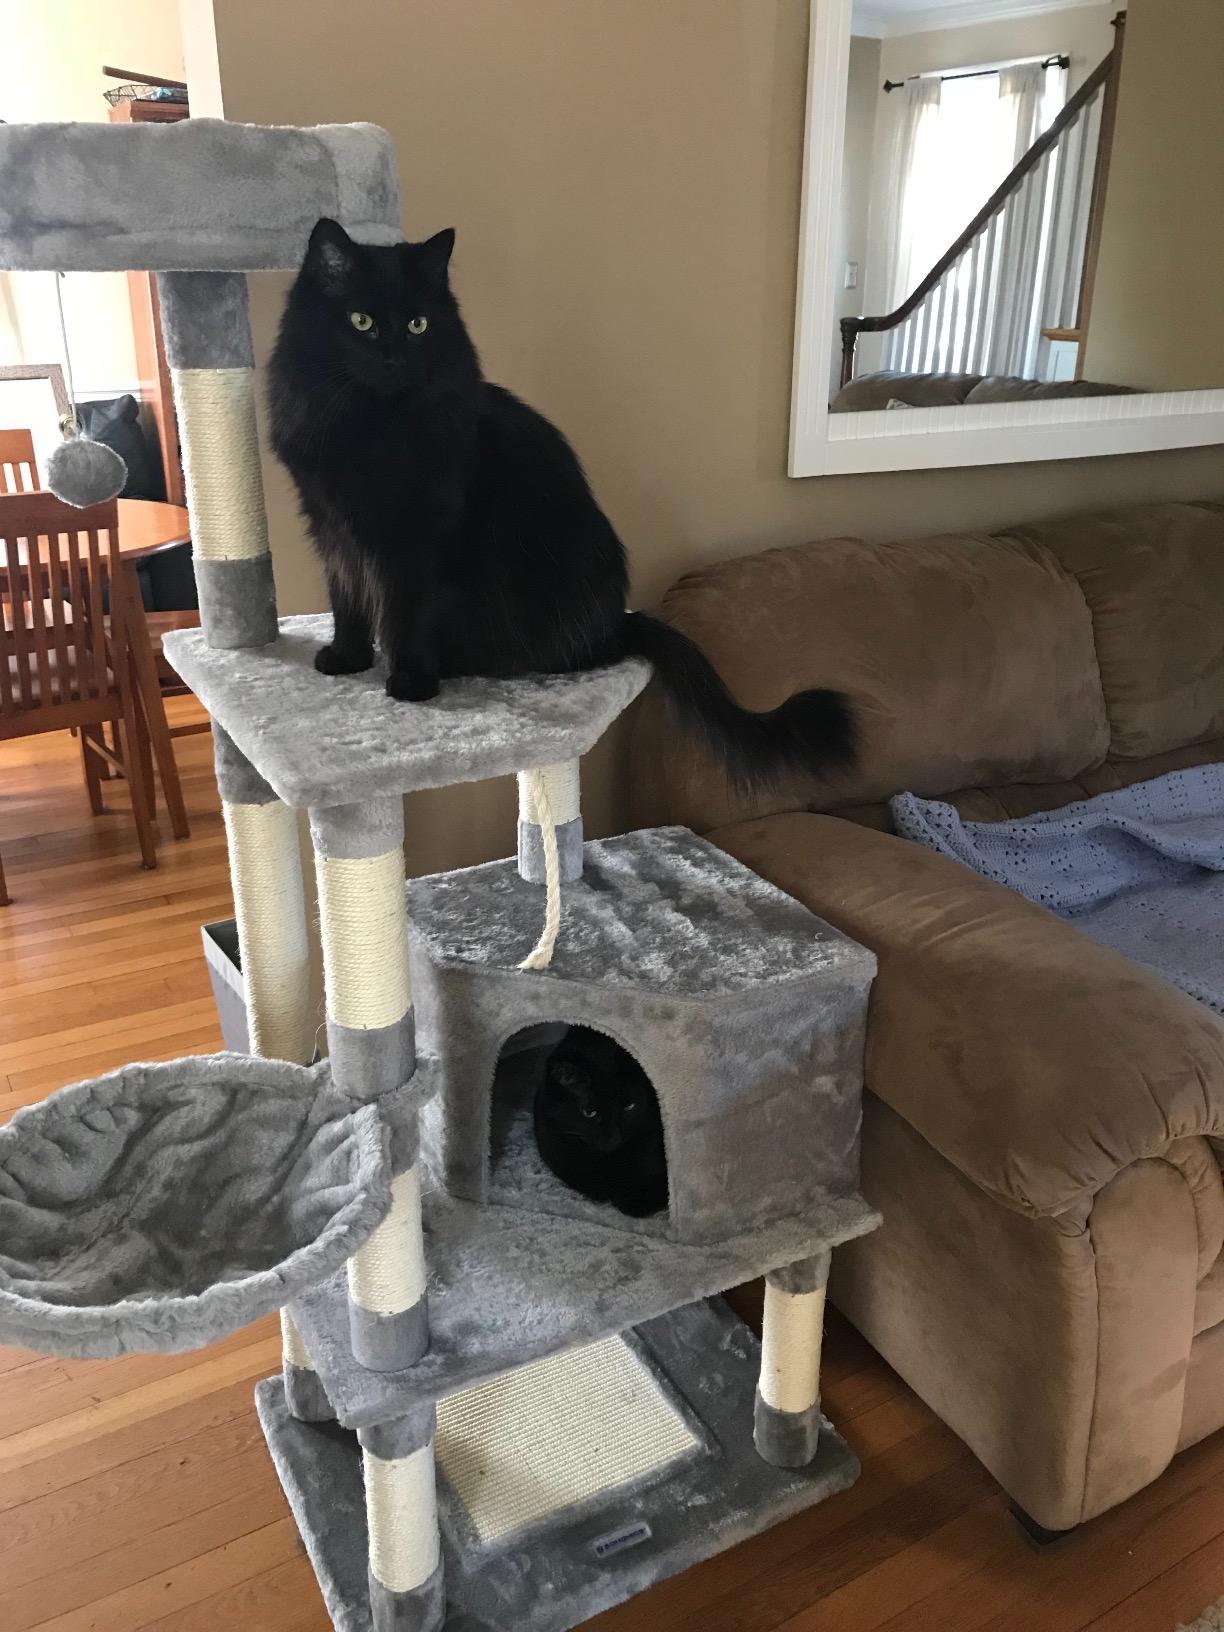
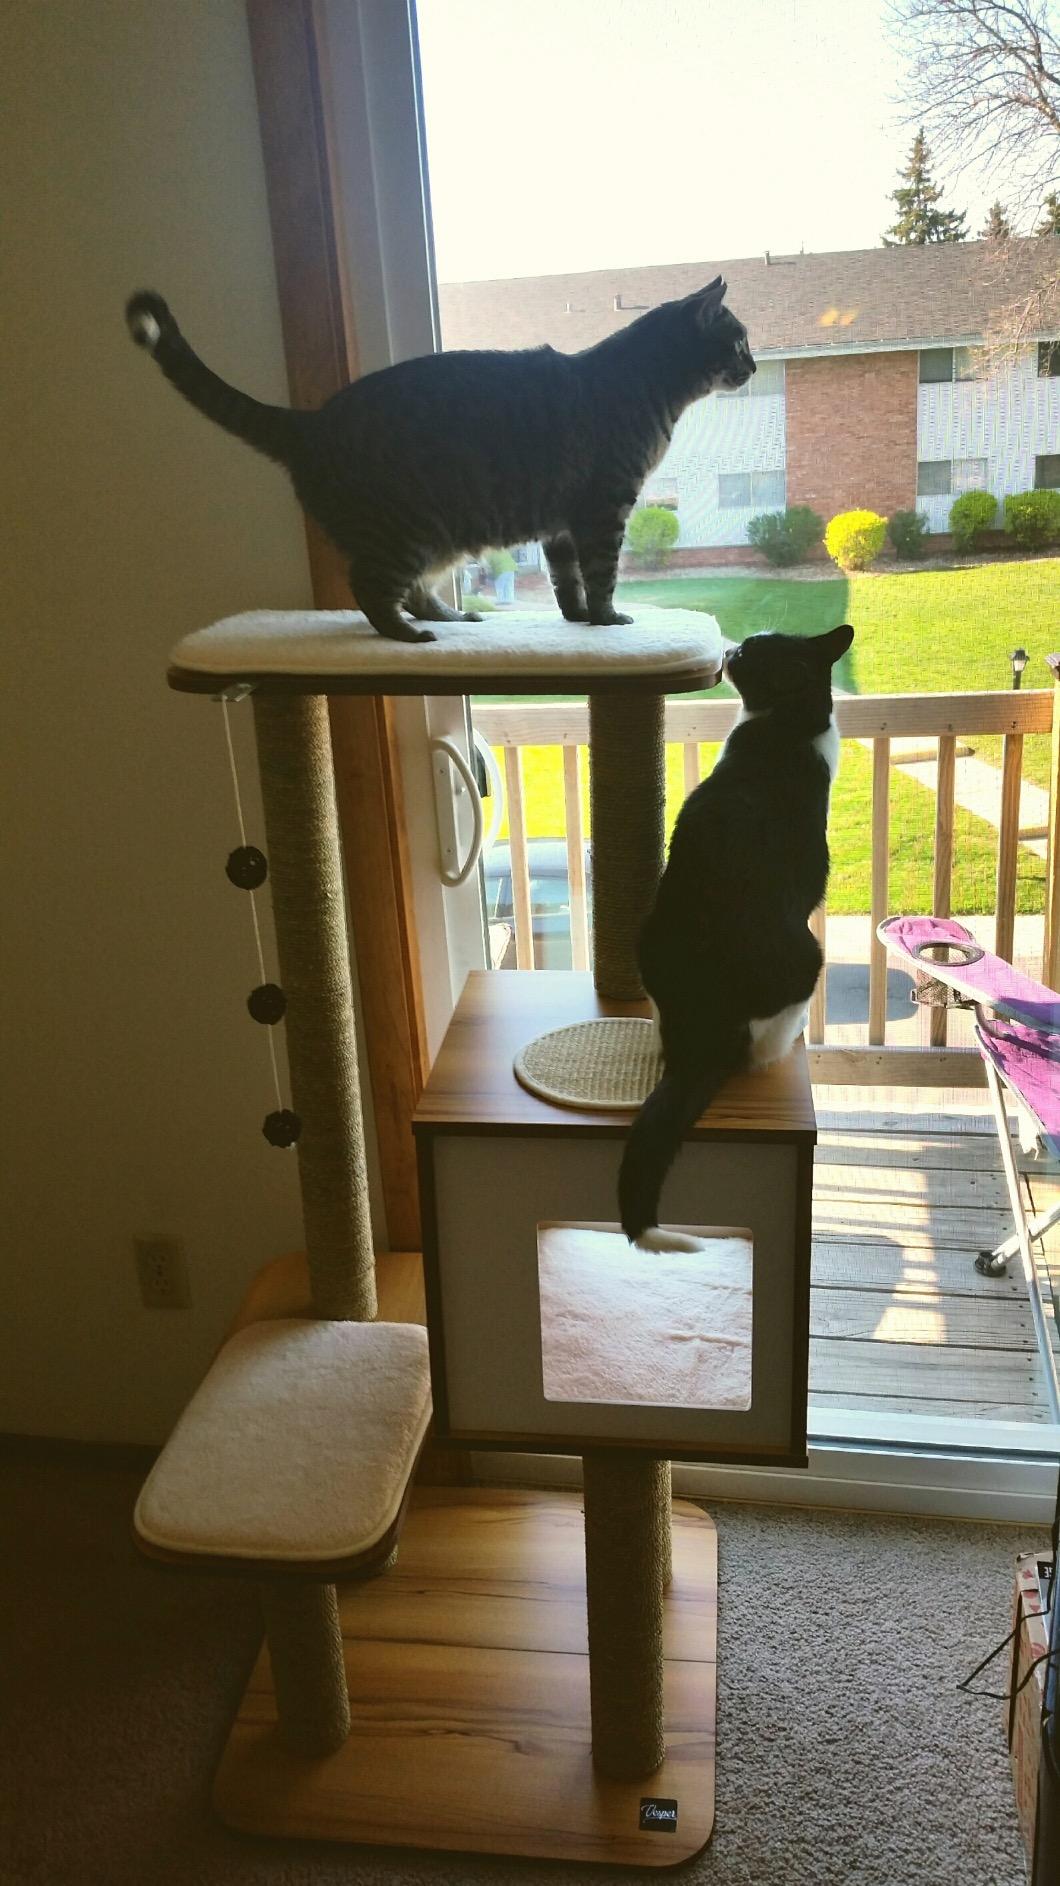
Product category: items_cat tree
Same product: no